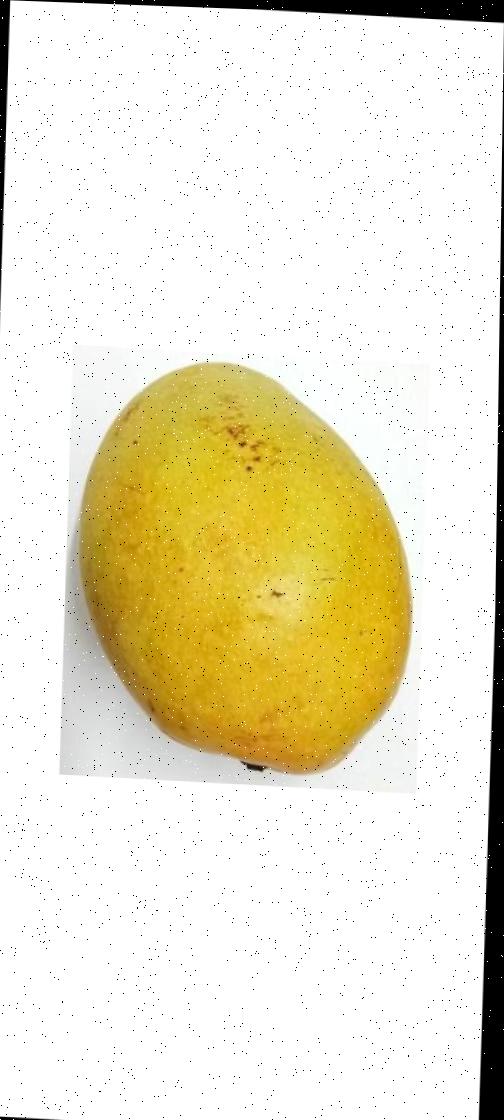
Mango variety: Bari-11